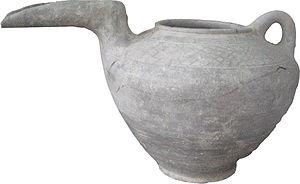
Les Mèdes étaient un ancien peuple iranien qui vivait dans une région du nord-ouest de l'Iran. Aux alentours de 1100 à 1000 av. J.-C., ils occupaient la région montagneuse du nord-ouest de l'Iran et la région nord-est et orientale de la Mésopotamie située dans la région de Hamadan. On pense que leur émergence en Iran s'est produite entre 800 av. J.-C. et 700 av. J.-C. Au VIIᵉ siècle av. J.-C., tout l'ouest de l'Iran et certains autres territoires étaient sous domination mède, mais leur extension géographique précise reste inconnue.